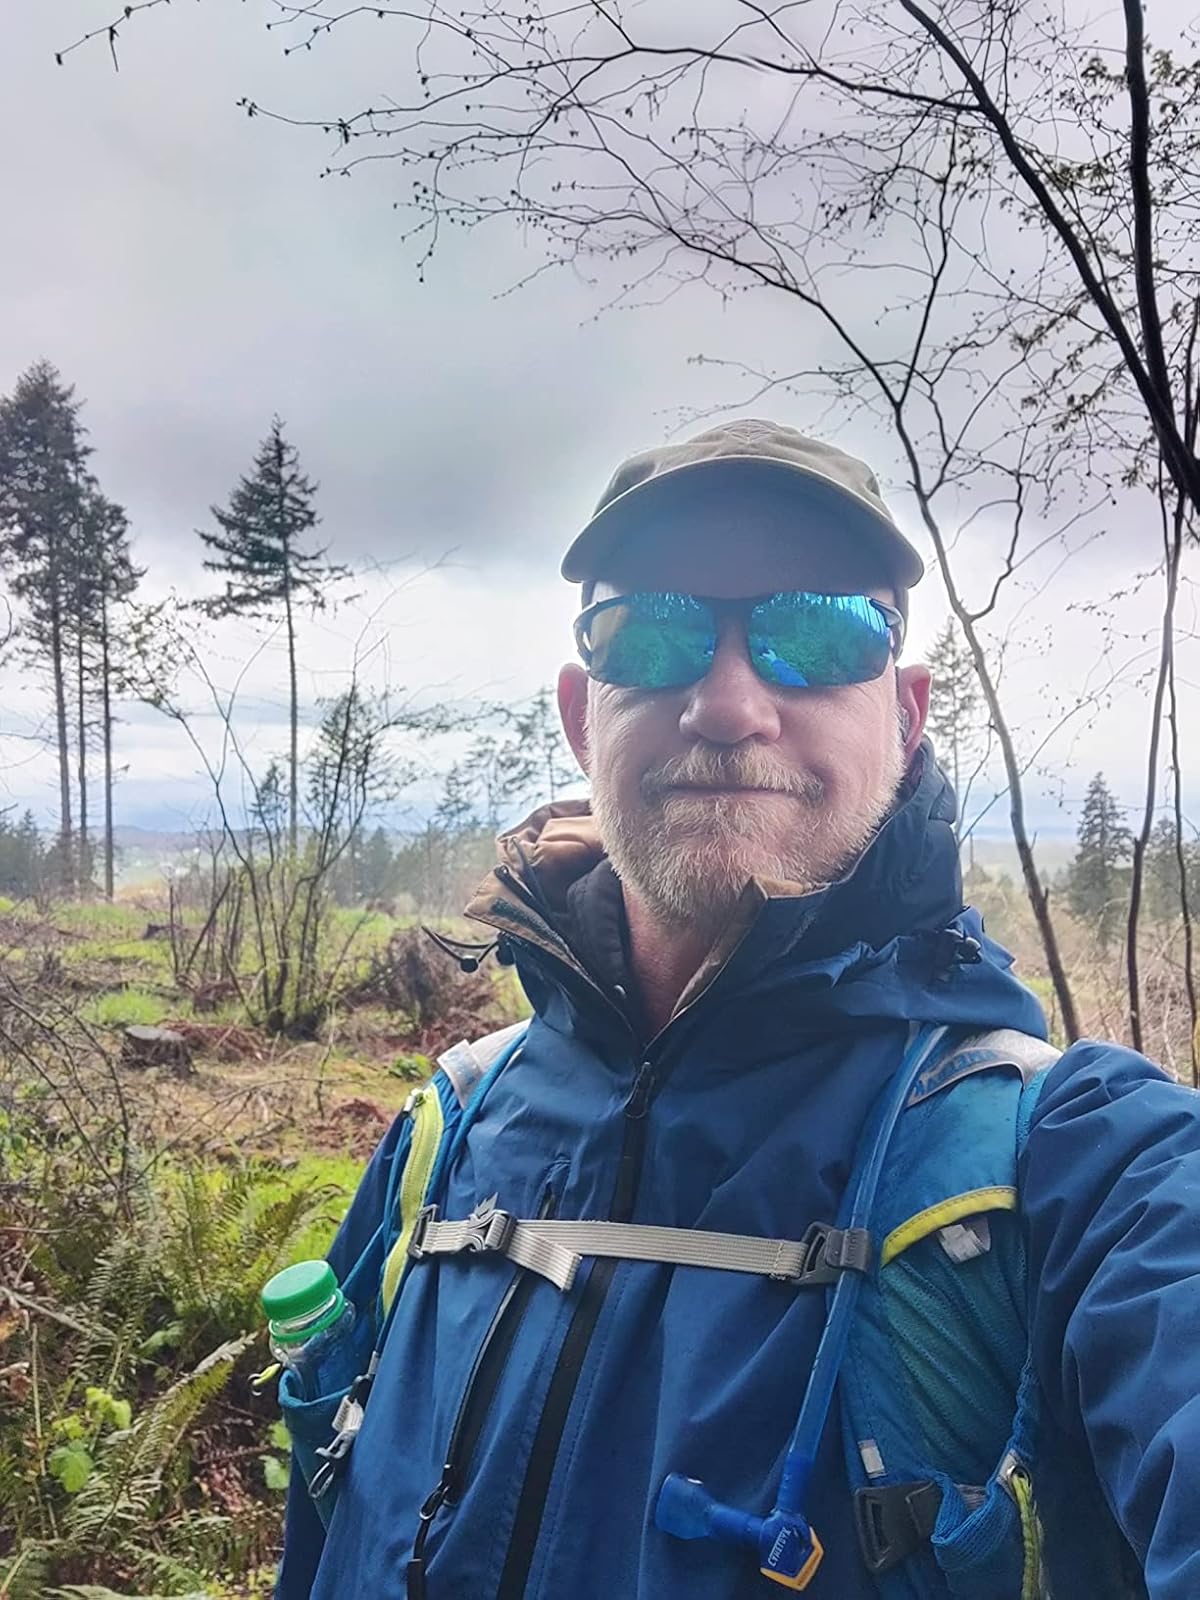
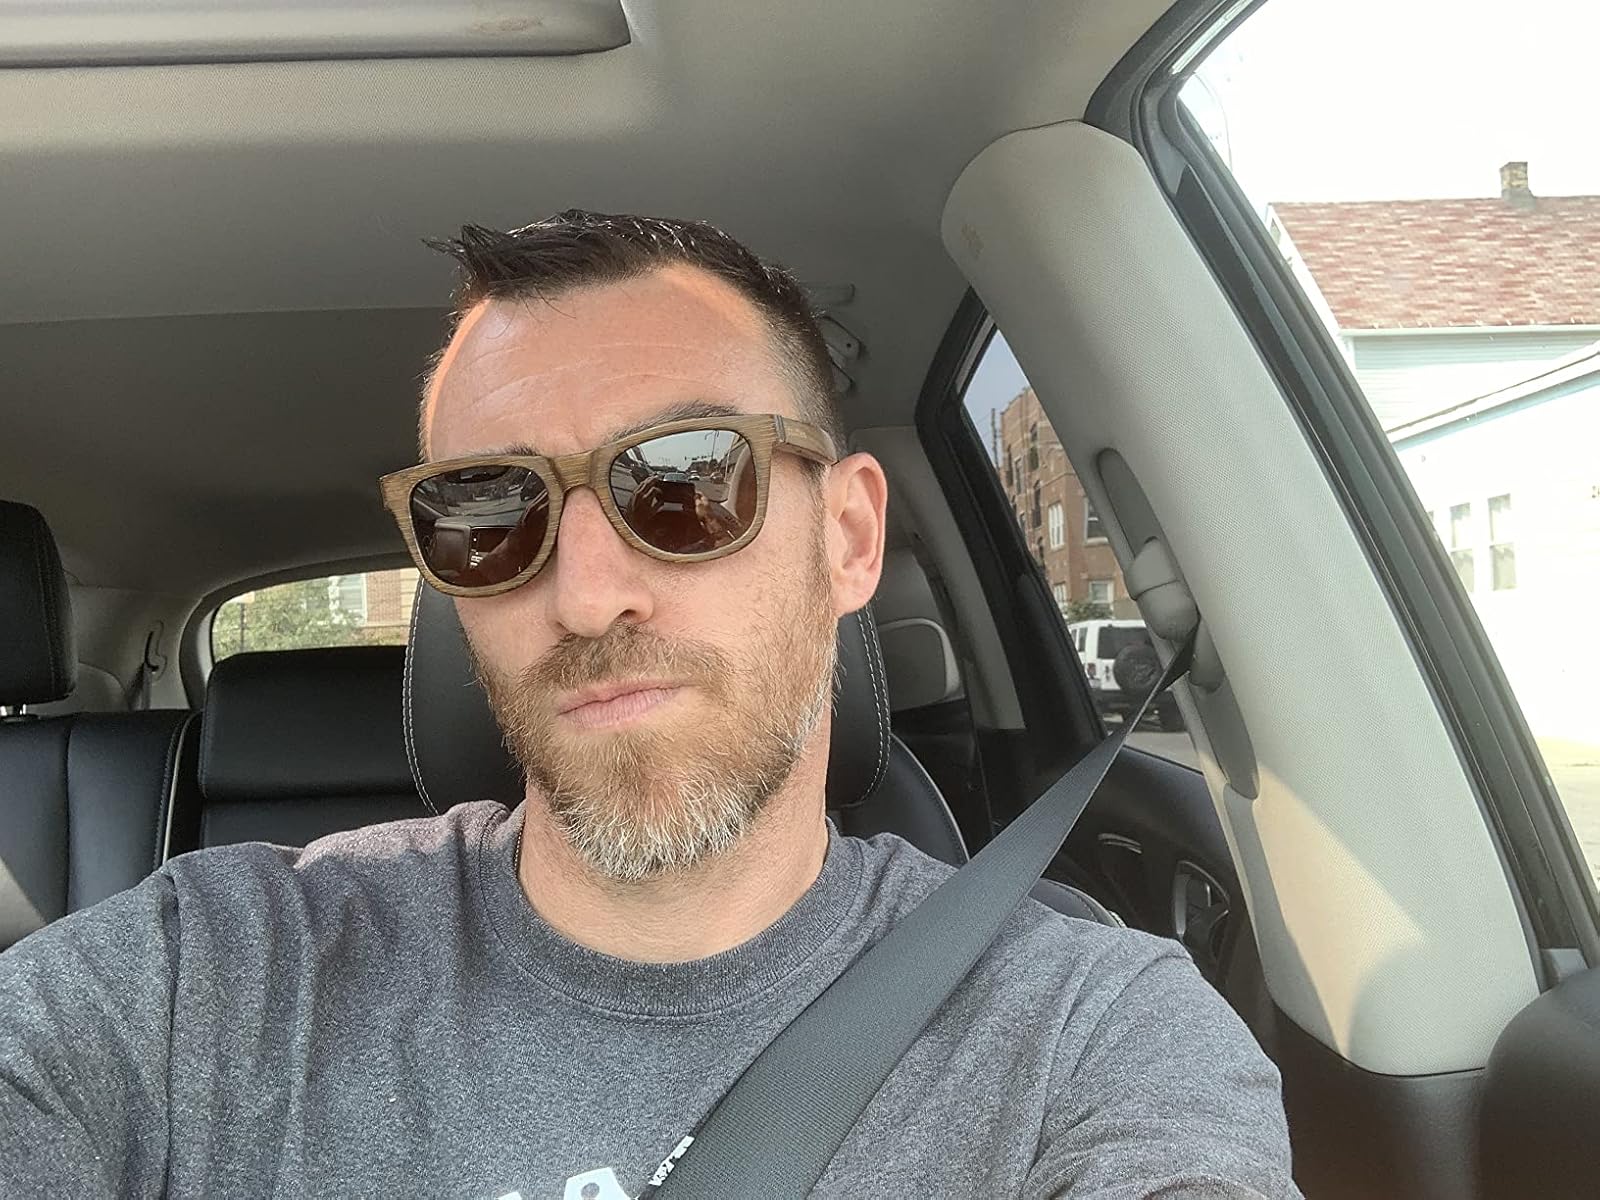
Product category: accessories_sunglasses
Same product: no